Umbraculum

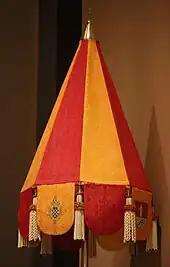
Umbraculum in the Basilica of St. Louis, King of France

The umbraculum ( in Latin, "umbrella"; , "big umbrella", in basilicas also conopaeum) is a historic piece of the papal regalia and insignia, once used on a daily basis to provide shade for the pope. Also known as the pavilion, in modern usage the umbraculum is a symbol of the Catholic Church and the authority of the pope over it. It is found in the contemporary Church at all the basilicas throughout the world, placed prominently at the right of their main altars. Whenever the pope visits a basilica, its umbraculum is opened.